Equine nutrition

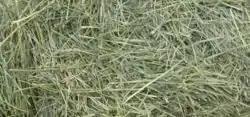
Good quality grass hay is green and has visible leaves and young seed heads.

Forages, also known as "roughage," are plant materials classified as legumes or grasses, found in pastures or in hay. Often, pastures and hayfields will contain a blend of both grasses and legumes. Nutrients available in forage vary greatly with maturity of the grasses, fertilization, management, and environmental conditions. Grasses are tolerant of a wide range of conditions and contain most necessary nutrients. Some commonly used grasses include timothy, brome, fescue, coastal Bermuda, orchard grass, and Kentucky bluegrass. Another type of forage sometimes provided to horses is beet pulp, a byproduct left over from the processing of sugar beets, which is high in energy as well as fiber.